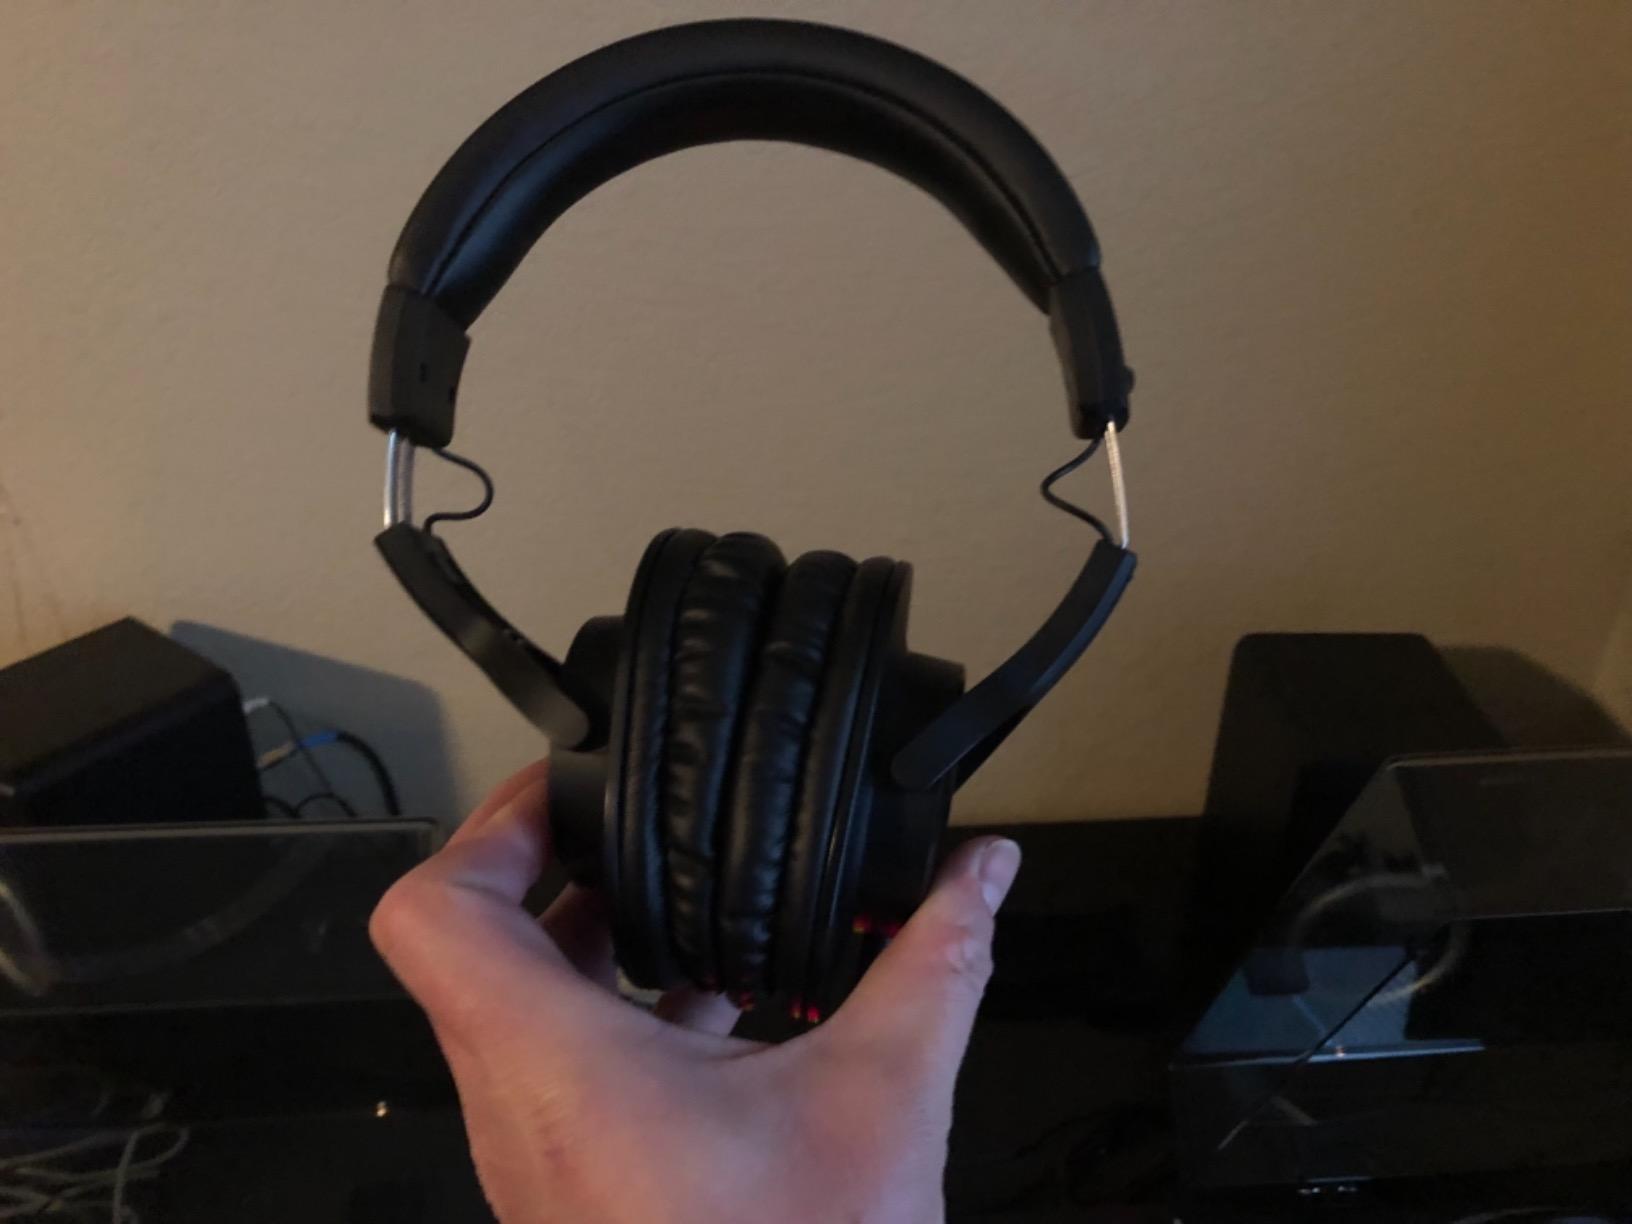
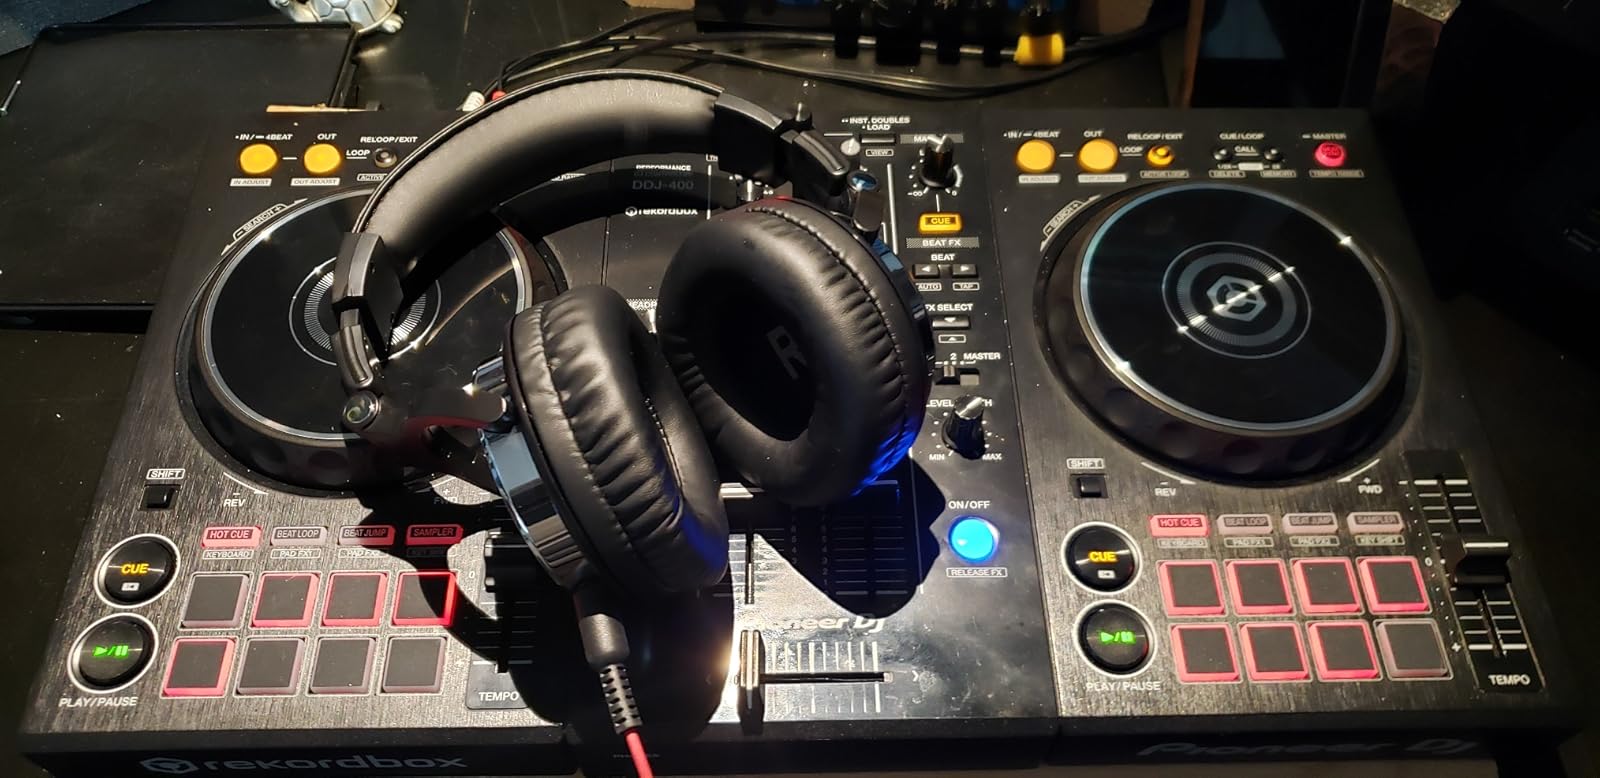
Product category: headphones
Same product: no